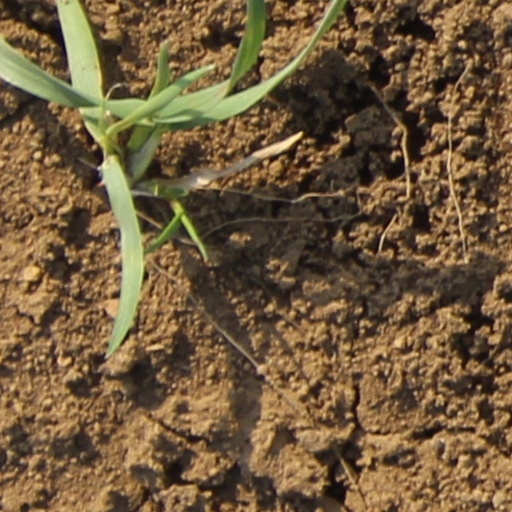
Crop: wheat